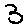
Label: 3